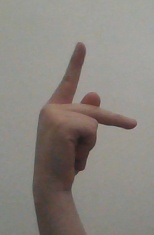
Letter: dha